Dallas North Tollway

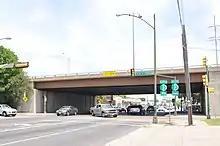
DNT at the Lovers Lane overpass

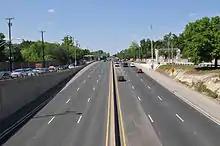
DNT just north of the Northwest Highway

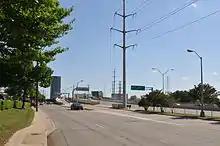
DNT at the Alpha Road interchange

The Dallas North Tollway (DNT, or simply the Tollway) is a controlled-access toll road operated by the North Texas Tollway Authority (NTTA), which runs from Interstate 35E near Downtown Dallas, Texas (USA), to First Street in Prosper, Texas, one mile north of U.S. Highway 380. On December 20, 2023, the NTTA announced the Tollway's next extension which runs through Prosper and Celina and ends at FM 428.